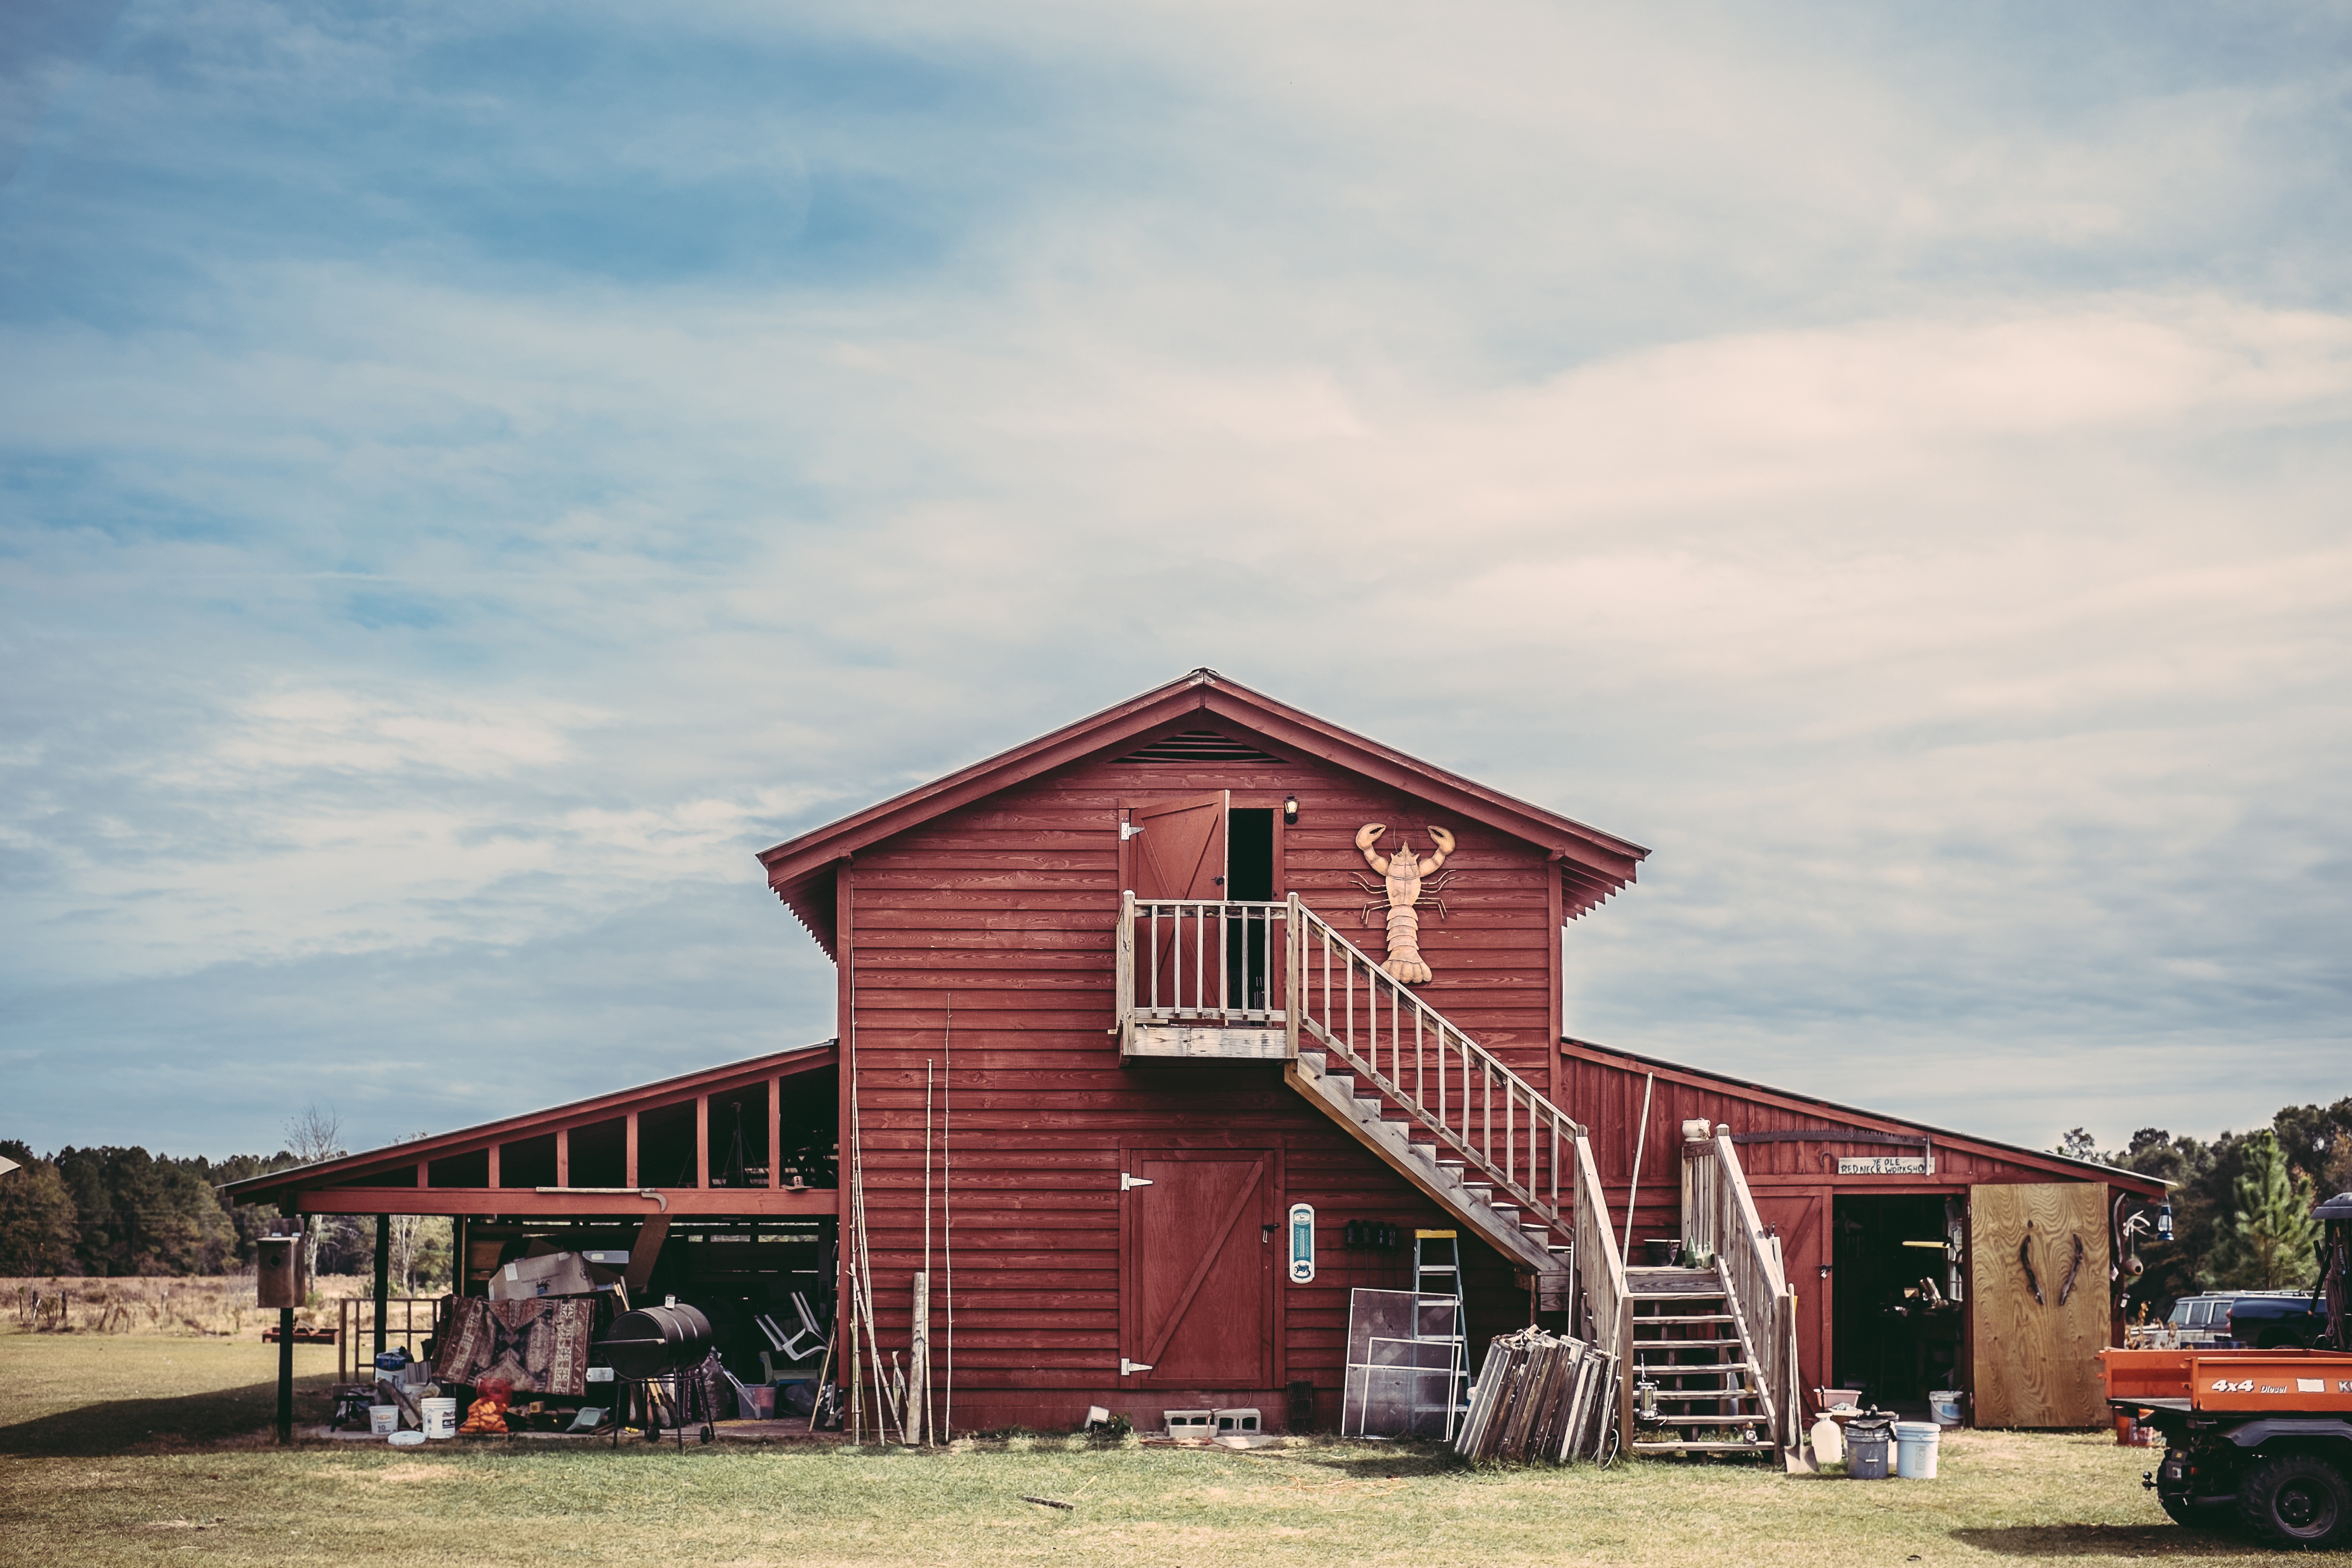
farm, house, building, barn, home, transport, suburb, cottage, property, estate, real estate, rural area, residential area